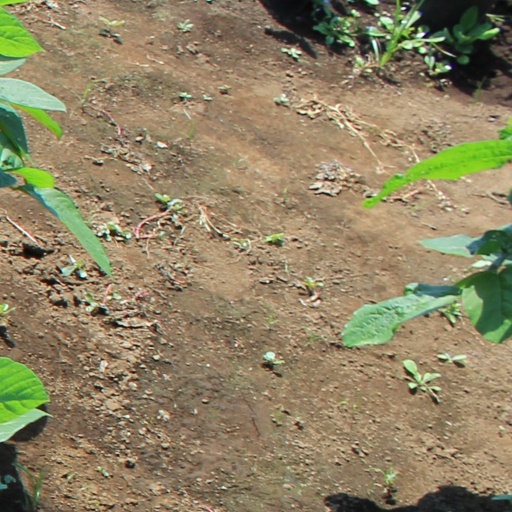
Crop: soybean